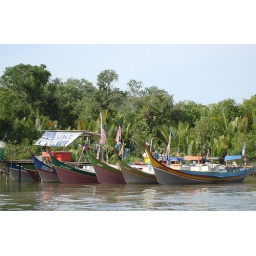
Fishing boats on the river near Sandakan